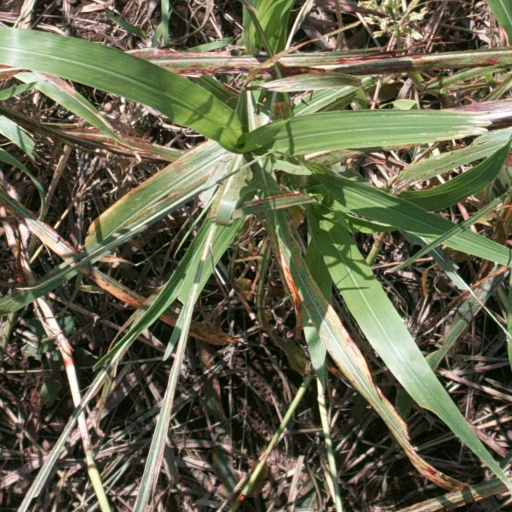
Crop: sorghum